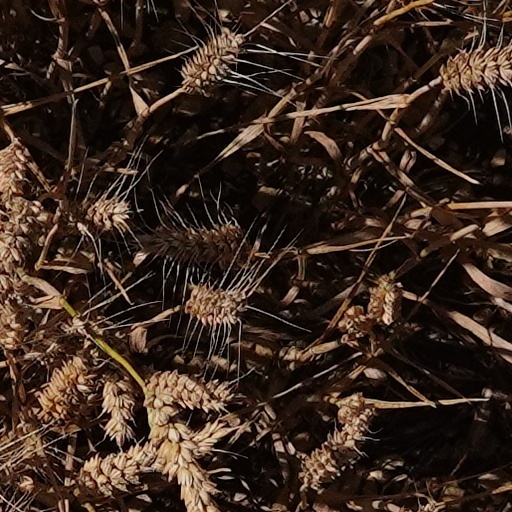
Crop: wheat